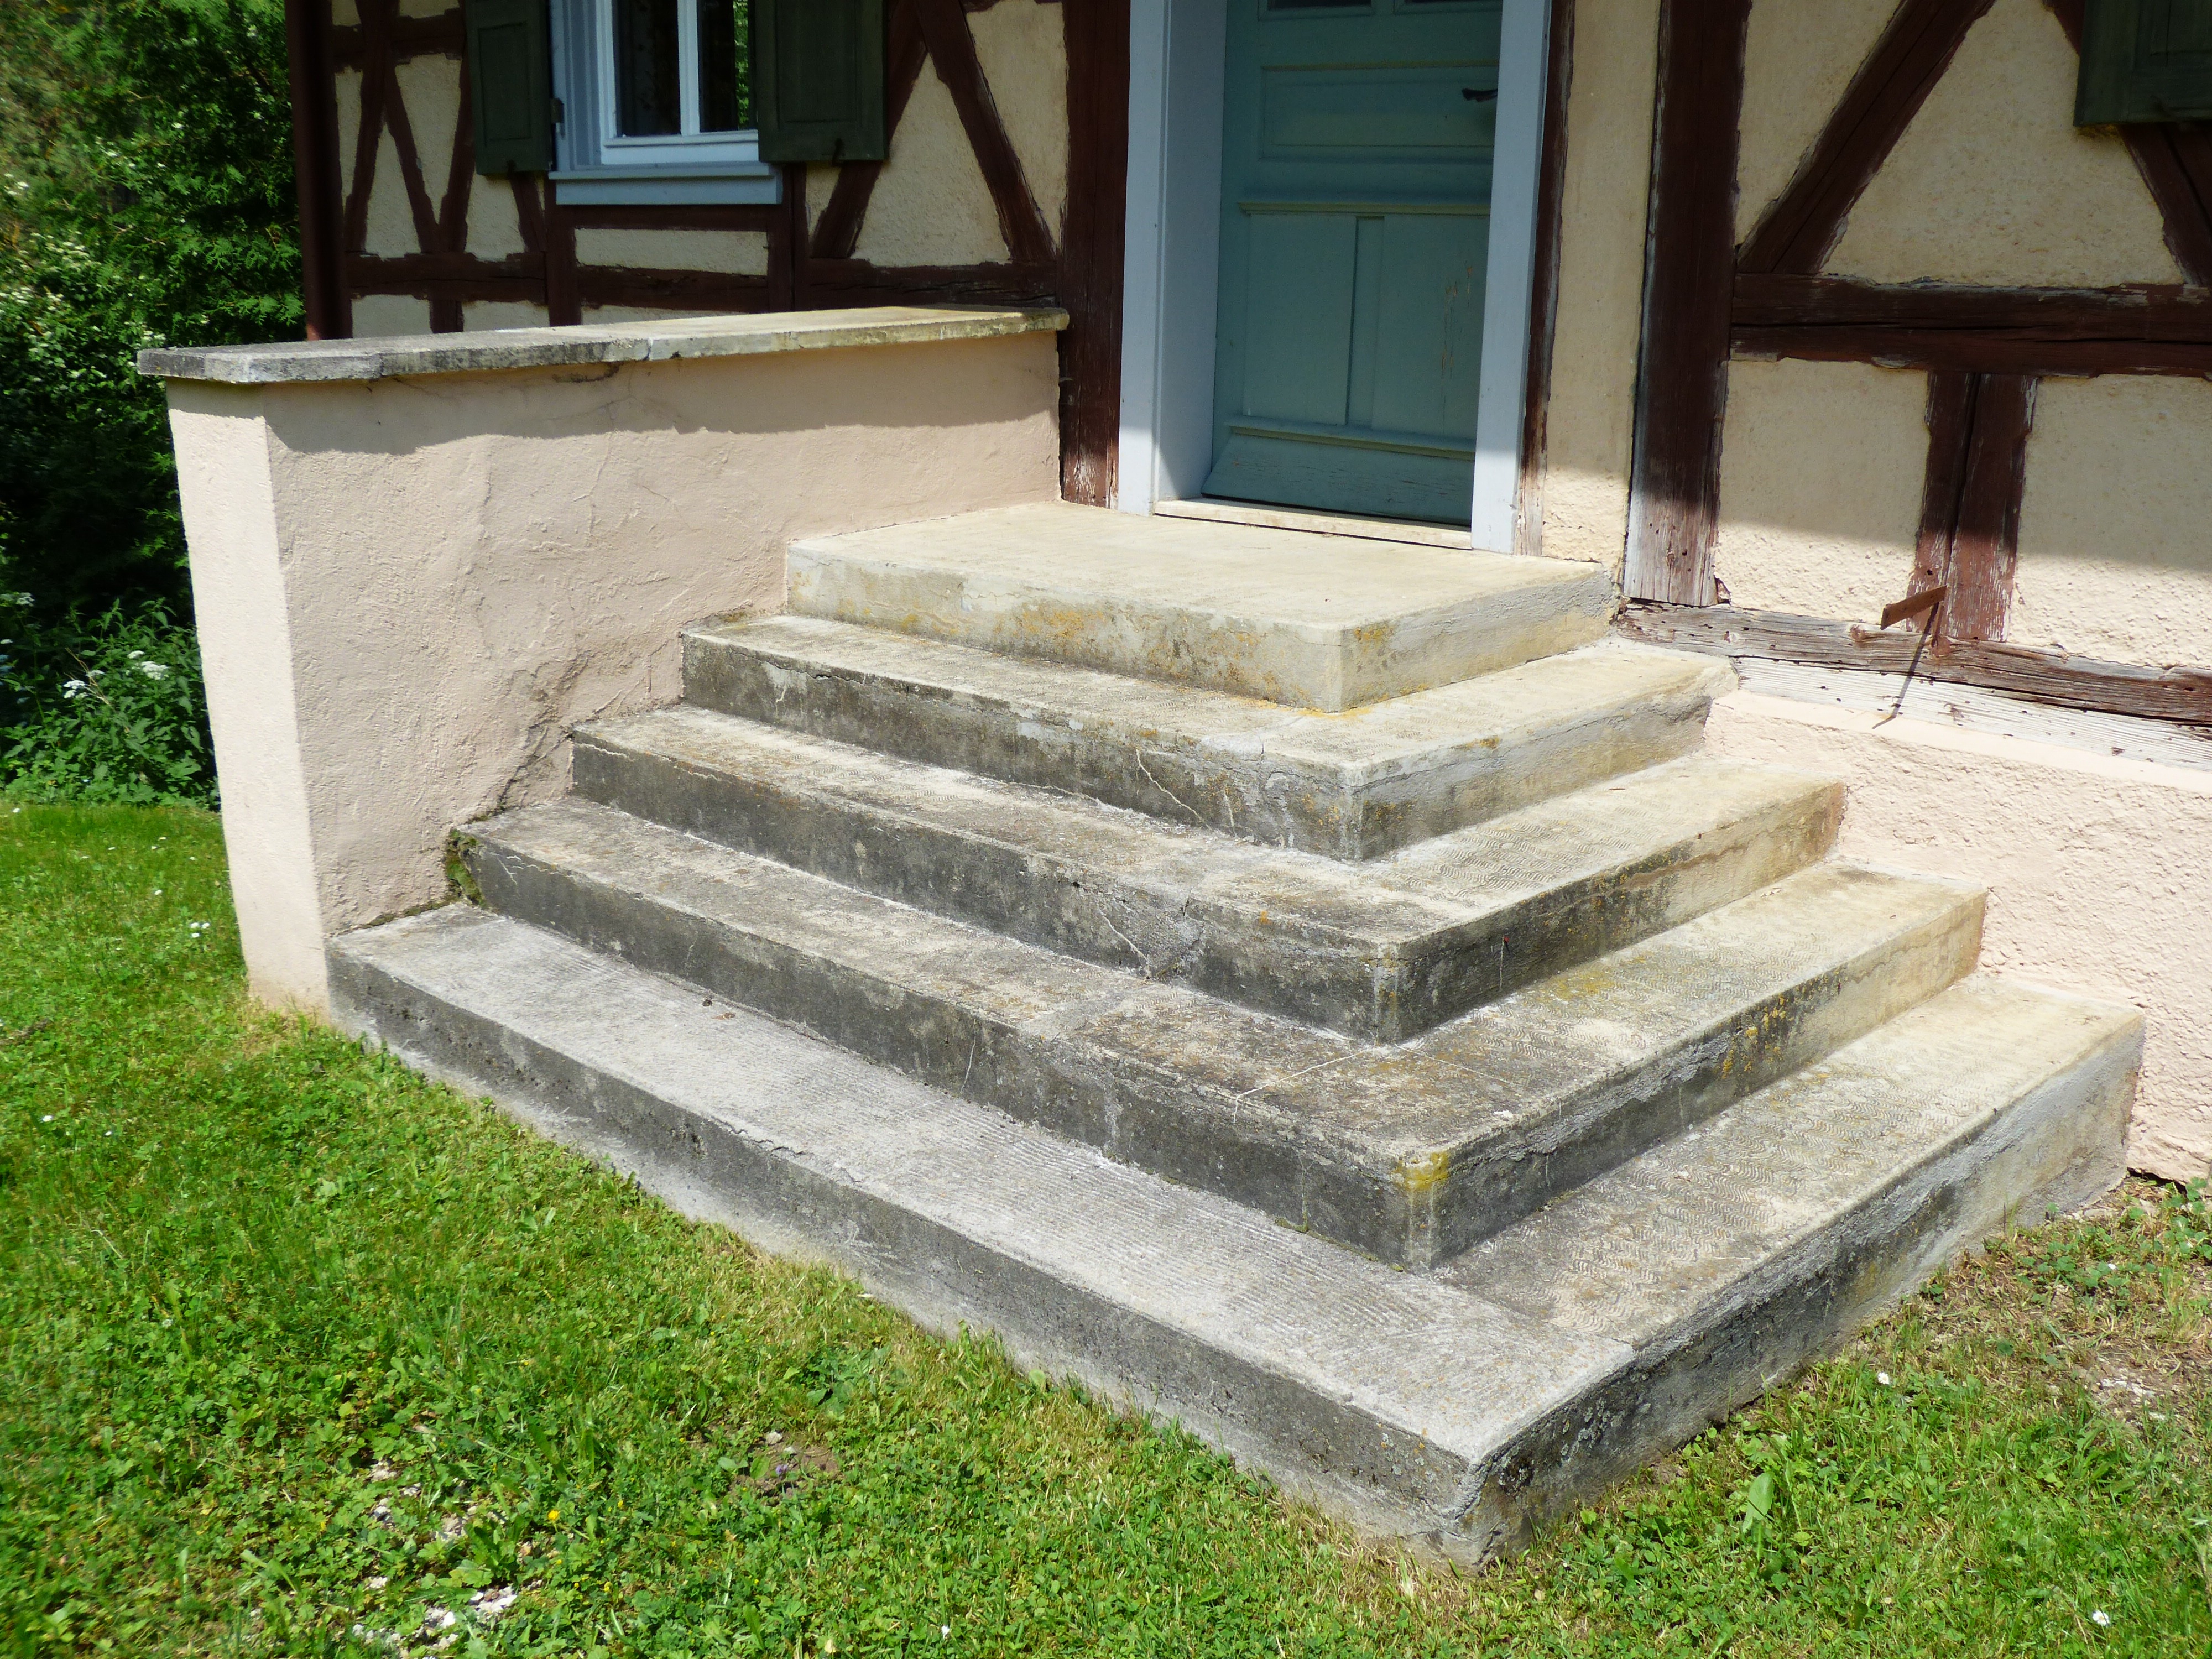
building, walkway, monument, grave, stairs, input, emergence, gradually, stone steps, stone stairs, fachwerkhaus